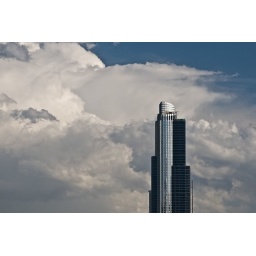
New building right by the lake front in Chicago.